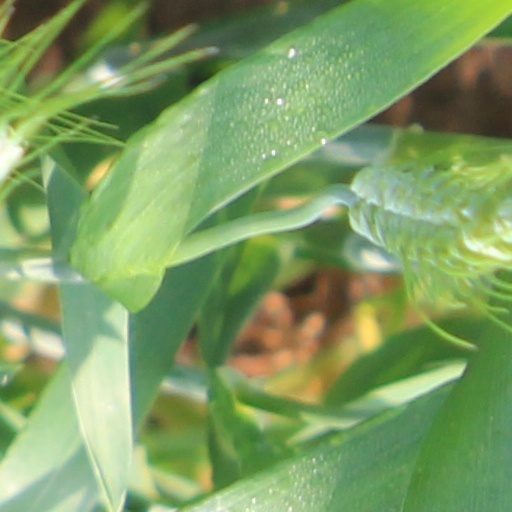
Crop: wheat